Bird visual acuity rendering: 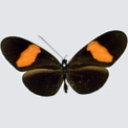
Butterfly visual acuity rendering: 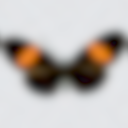
Species: erato
Subspecies: hydara
Sex: female
View: dorsal
Hybrid status: subspecies synonym
Locality: Chiriguana District COL EC
Coordinates: 9.367, -73.6